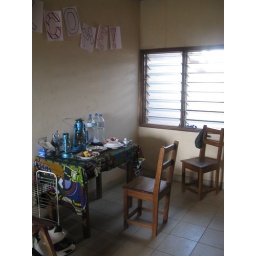
my first visit to my house in Pira... and the welcome sign Kelly left me